List of Nepenthes species by distribution

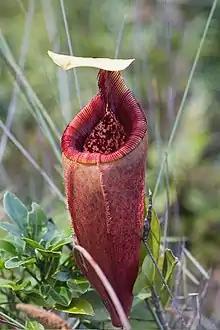
"Nepenthes mantalingajanensis"

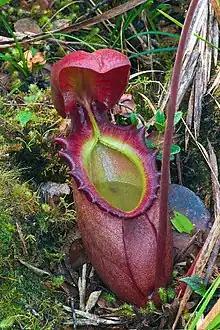
"Nepenthes rajah"

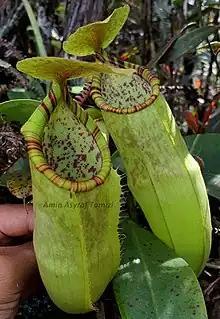
"Nepenthes malayensis"

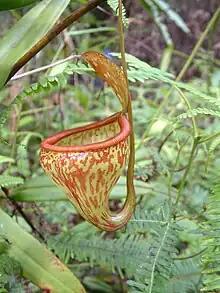
"Nepenthes pitopangii"

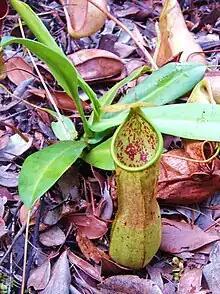
"Nepenthes thai"

"Nepenthes" species recorded from the D'Entrecasteaux Islands.